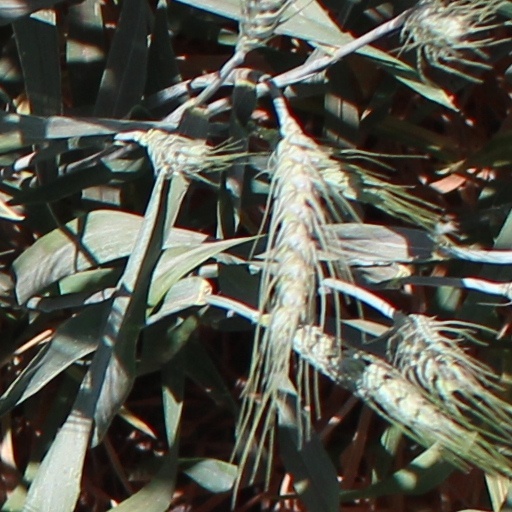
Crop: wheat